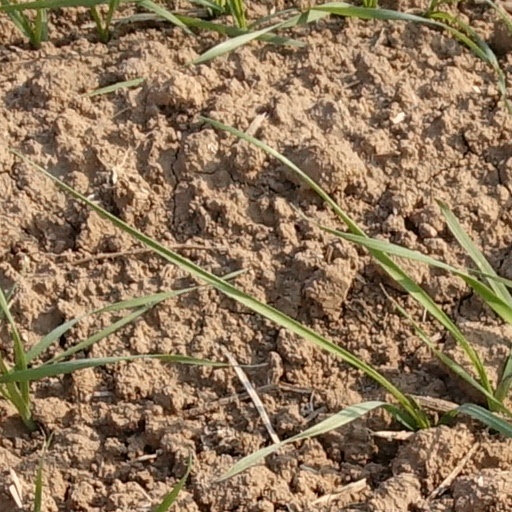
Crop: wheat